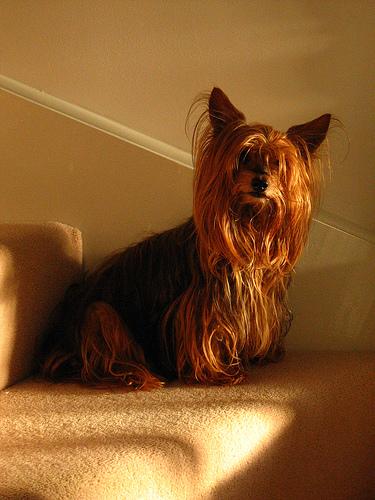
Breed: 340-n000120-Yorkshire_terrier